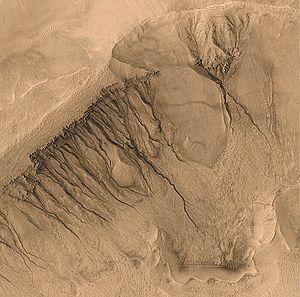
La géologie de Mars, parfois appelée aréologie, recouvre l'étude scientifique de Mars, de ses propriétés physiques, de ses reliefs, de sa composition, de son histoire et de tous les phénomènes qui l'ont affectée ou l'affectent encore.
Mars Global Surveyor, également désignée par son sigle MGS, est une mission spatiale développée par le centre JPL de la NASA qui a étudié de 1997 à 2006 l'atmosphère et la surface de la planète Mars en circulant sur une orbite héliosynchrone autour de celle-ci. La sonde spatiale devait répondre aux nombreuses interrogations soulevées par les données collectées dans le cadre du programme Viking lancé 20 ans auparavant portant sur l'histoire de la planète, la structure de sa surface et de son atmosphère ainsi que sur les processus dynamiques encore à l’œuvre.